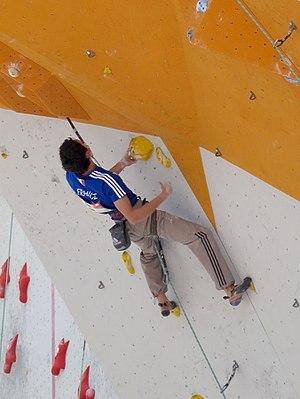
Romain Desgranges en demi-finale du championnat d'Europe d'escalade (difficulté) 2013 à Chamonix